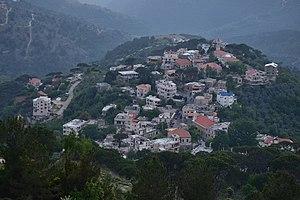
Kaitouly est un village du caza de Jezzine, dans le Gouvernorat du Liban-Sud au sud du Liban.